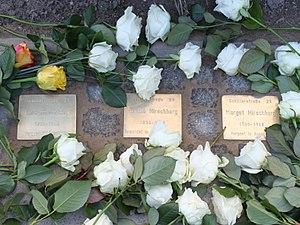
Else Mathilde Erna Hirschberg, née le 11 février 1892 à Berlin et morte assassinée en 1942 à Auschwitz, est une chimiste allemande. Elle est la première femme diplômée en chimie de l'Université de Rostock.